Queen Elizabeth-class aircraft carrier

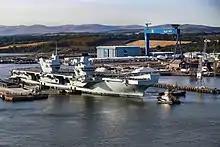
"Prince of Wales" is marshalled out of the basin at Rosyth for the first time, September 2019

The first steel cut for the project, in July 2009, signalled the start of construction of Lower Block 3 at BAE Systems Clyde, where production of Lower Block 4 started in January 2010. Meanwhile, construction of the bow Lower Block 1 was carried out at Appledore, North Devon, and was completed in March 2010.